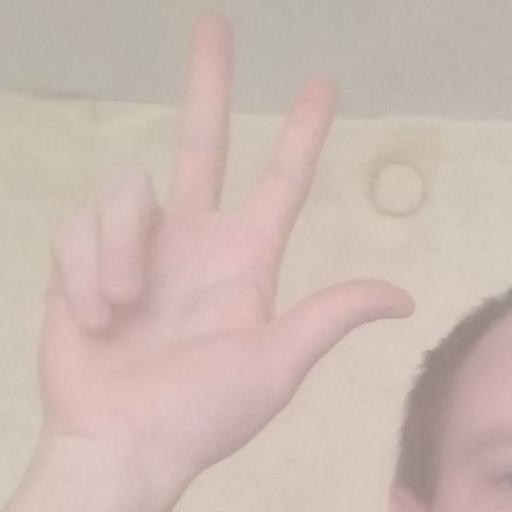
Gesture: three2